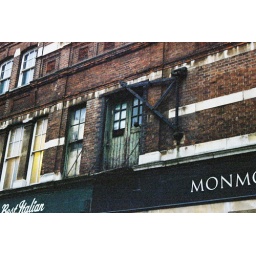
One of those delightfully random first floor service doors you get in buildings around Borough.